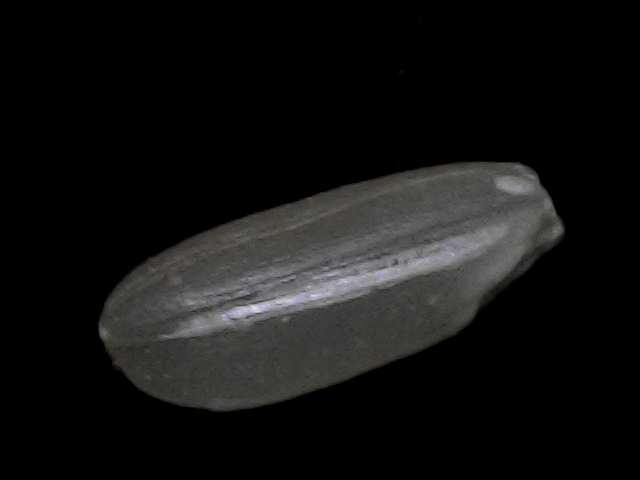
Rice variety: BD95